Armando Hernández (actor)

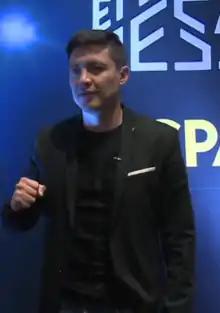
Hernández in the presentation of the series "El César"

Armando Hernández (born September 27, 1982) is a Mexican television and film actor. He is well known for his main role in "El César" as Julio César Chávez.